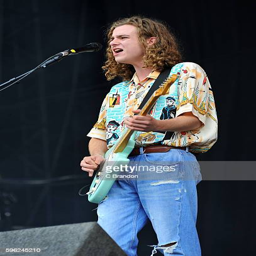
person of musical group performs on stage during day of festival